USS Saipan (CVL-48)

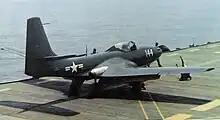
FH-1 Phantom of VF-17A on "Saipan", May 1948.

Assigned to TF 95, "Saipan" was primarily engaged in surveillance and reconnaissance missions along the coast and in inspection patrols of the islands just south of the 38th parallel. In January 1954, she interrupted her patrols to provide air support for Japanese manned LSTs ferrying former Chinese POWs from Inchon, to new homes on Taiwan. In early February, she participated in amphibious exercises in the Ryukyus, then returned to Inchon to stand by in the event she was needed for an evacuation of Indian troops from Panmunjom. In March, amphibious exercises took her to the Bonins. She then returned to Japan, but instead of resuming truce patrols, she took on 25 AU-variant Corsairs and 5 H-19A helicopters at Yokosuka, and steamed south. On 18 April, VMA-324 pilots flew the AUs off her flight deck and landed them at Tourane, now Danang, Air Base, to support the French Aéronavale fighting at the battle of Dien Bien Phu in the latest days of the First Indochina War. There the aircraft were turned over to French forces. Later in the day, "Saipan" entered the harbor, offloaded spare parts and maintenance personnel, and departed for Manila.